Bars, Gers

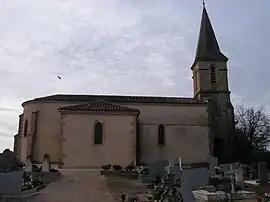
The church in Bars

Bars is a commune in the Gers department in southwestern France.